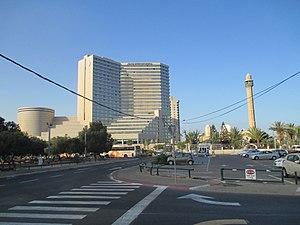
La mosquée Hassan Bek, aussi connue sous le nom de mosquée Hasan Bey, est une des mosquées les plus connues de Jaffa. La ville de Jaffa fait maintenant partie de la municipalité de Tel Aviv-Jaffa en Israël.